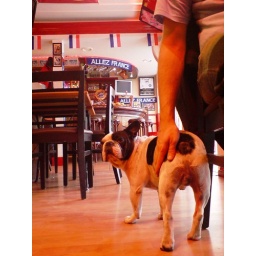
French dog in rugby bar